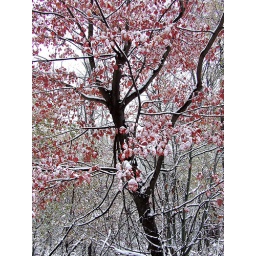
red maple tree in snow